Calligraphy

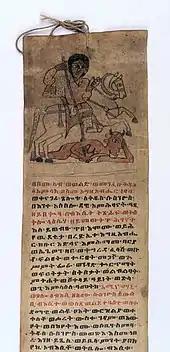
A painting of Susenyos I (r. 1607–1632) on a Ge'ez prayer scroll meant to dispel evil spirits, Wellcome Collection, London

Ethiopian (Abyssinian) calligraphy began with the Ge'ez script, which replaced Epigraphic South Arabian in the Kingdom of Aksum, which was developed specifically for Ethiopian Semitic languages. In those languages that use it, such as Amharic and Tigrinya, the script is called , which means 'script' or 'alphabet'. The Epigraphic South Arabian letters were used for a few inscriptions into the 8th century, though not in any South Arabian language since Dʿmt.